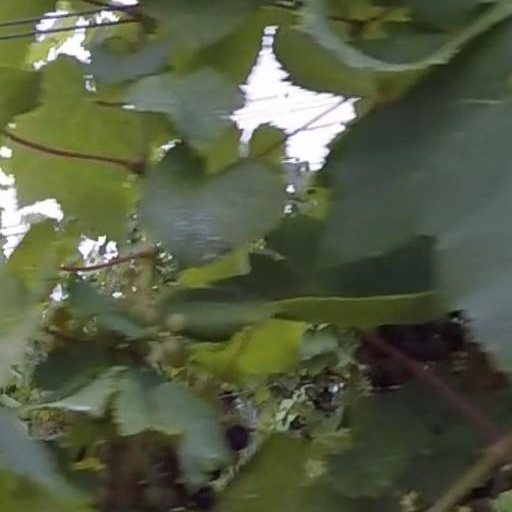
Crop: grape